The Fosters (American TV series)

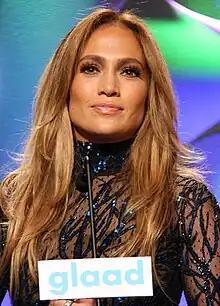
Executive producer Jennifer Lopez

When developing the concept, Bredeweg and Paige were initially met with some resistance from Hollywood, with Bredeweg recounting, "[T]here were some people around us, some people in town who said, 'You know, it is just not going to happen. You are never going to sell this show.'" After completing the first draft of the pilot script, the team was introduced to Jennifer Lopez through a friend who worked at her production company Nuyorican Productions, which was looking to branch out into scripted television. When describing their initial pitch to Lopez, Bredeweg stated, "When we met with Jennifer, she really fell in love with it. The moment we had her, we knew that we had a force behind us."